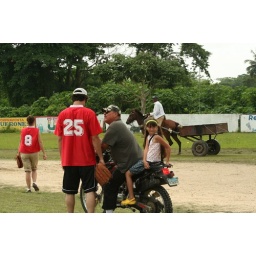
A horse and carriage and a motorcycle on the field....only in the DR!